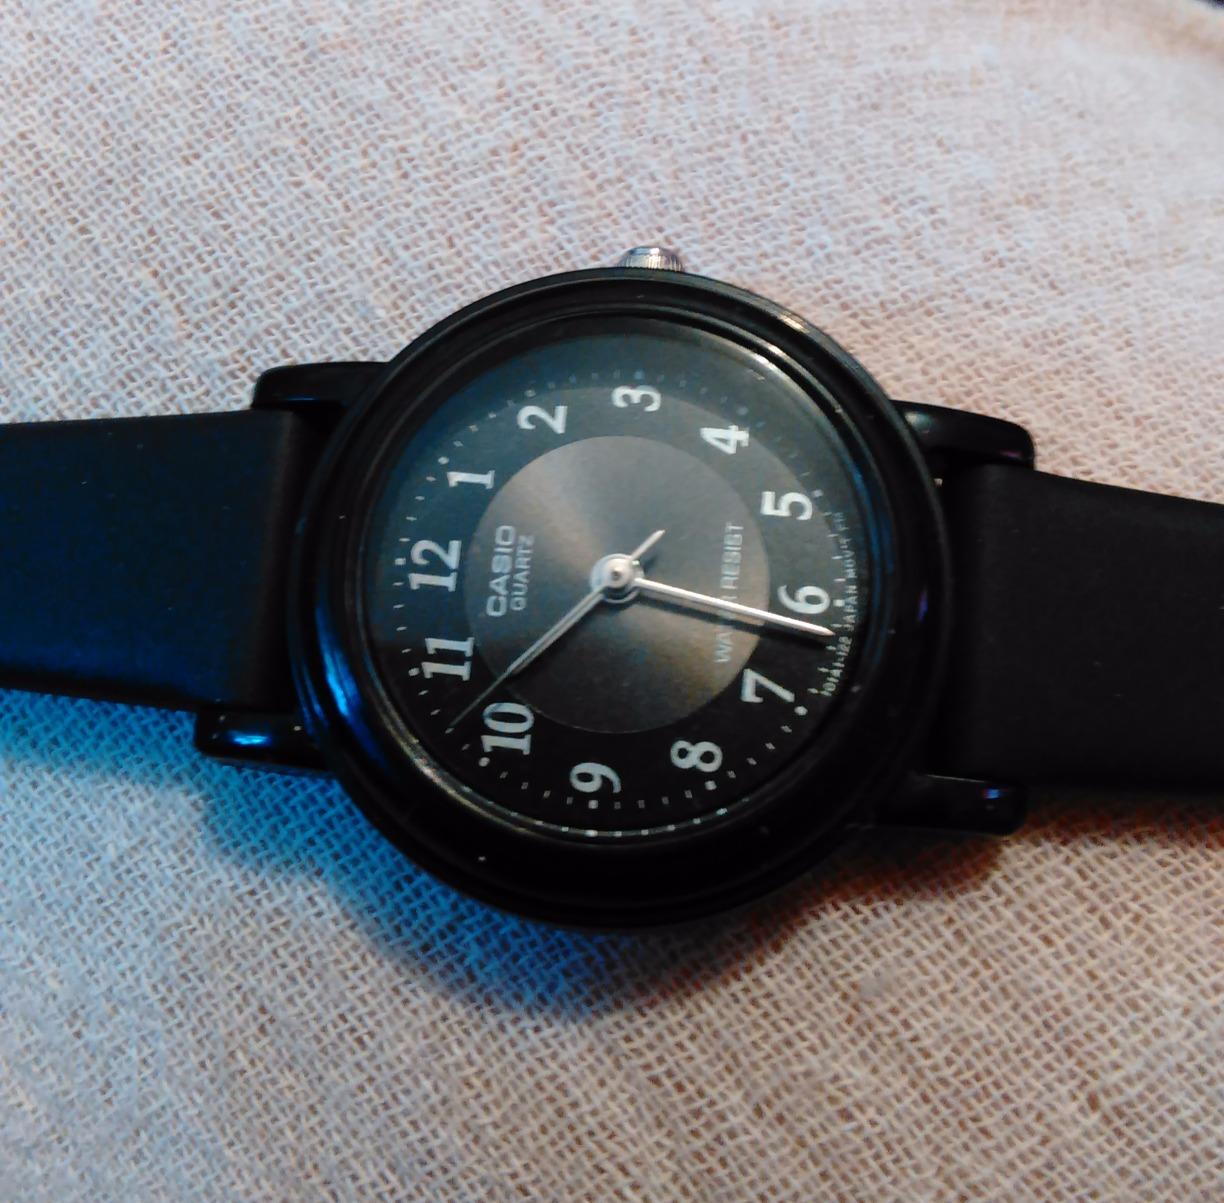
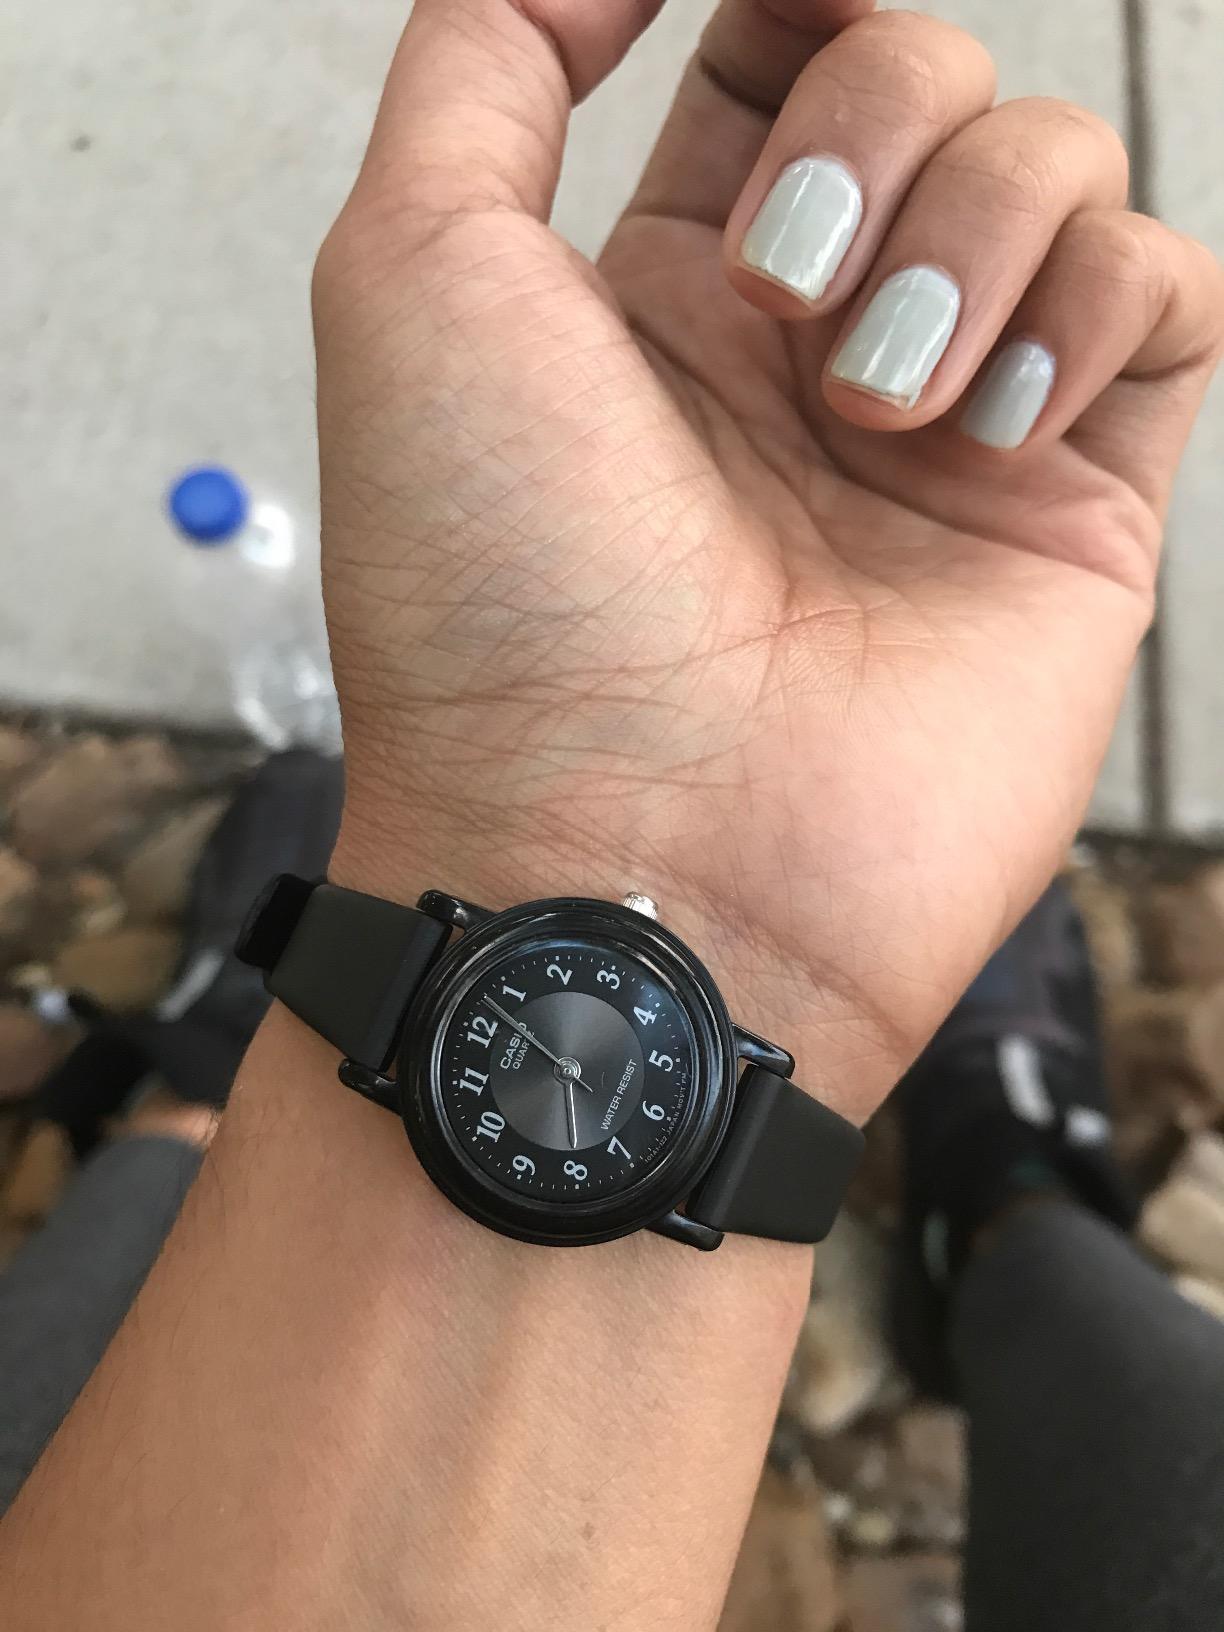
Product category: accessories_watch
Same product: yes